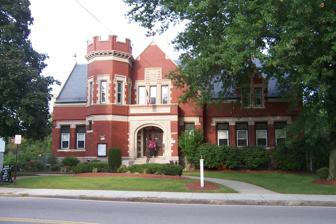
Building: Uxbridge Free Public Library
Country: United States of America
Year built: 1894
Public library in Massachusetts The Uxbridge Free Public Library is the public library in Uxbridge, Massachusetts .  It opened in 1875. Uxbridge Free Public Library Uxbridge Free Public Library Sign The first library in the town of Uxbridge was the Uxbridge Social and Instructive Library (1775–1812), managed by George Southwick at his store in the Quaker City section of South Uxbridge. The sixth was the Uxbridge Agricultural Society (1859–1864). Most of these small libraries were subscription libraries that required dues and assessments. In 1874, the Uxbridge voters elected six trustees to set up a free library. They met on April 18, 1874 to organize the Uxbridge Free Public Library. It opened in the FW Barnes jewellery store on South Main Street on January 20, 1875.  After five years, the free library moved into the Town Hall. On June 20, 1894. the library's new home, the Thayer Memorial building, was dedicated . Edward Carrington Thayer, a local business man and banker, had built it and donated it to the town in memory of his parents, Joseph and Chloe Taft Thayer Edward Carrington Thayer The Thayer Memorial building was designed by Fuller & Delano of Worcester as architects and the building contract to Urgel Jacques of Worcester. Thayer spent $28,000 for the building, $4,000 for the land and $1,500 for furnishings, for a total of $33,500. The Thayer Memorial building still houses the Uxbridge Free Public Library. References Reflections at a Milestone by Mrs. Bernard F Sharkey. Uxbridge Massachusetts: Published by Author, 1994. External links Uxbridge Free Public Library 42°04′39″N 71°37′48″W / 42.07742°N 71.62994°W / 42.07742; -71.62994 Authority control databases VIAF